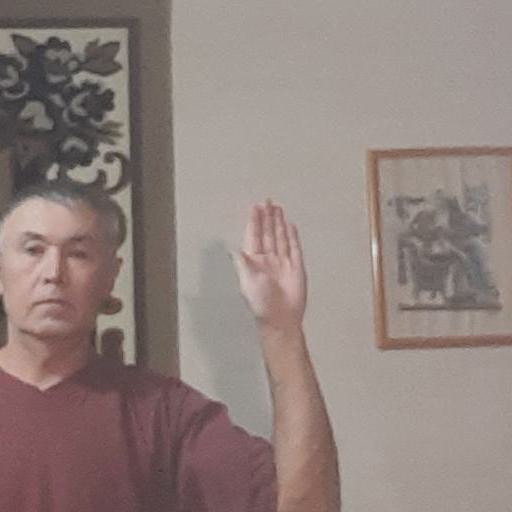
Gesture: stop